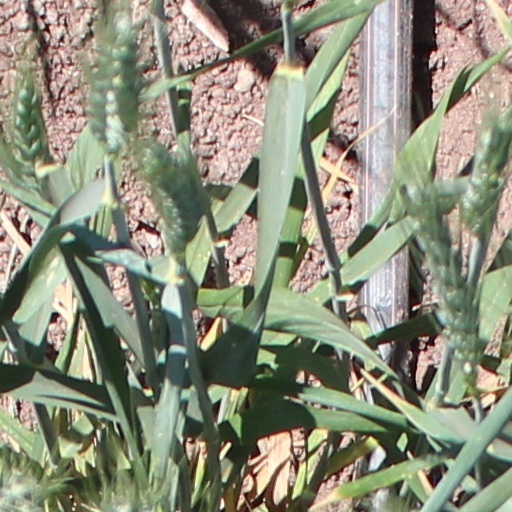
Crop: wheat